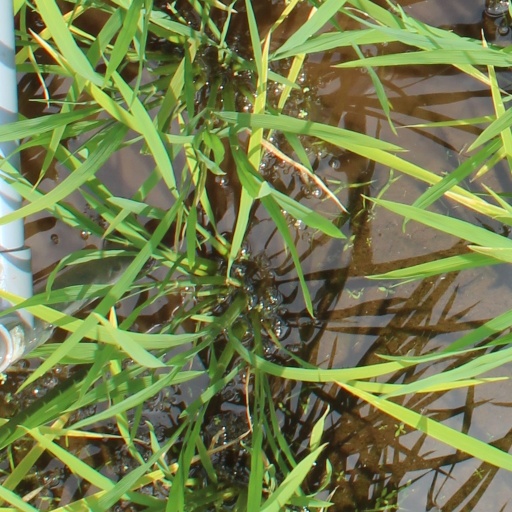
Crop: rice